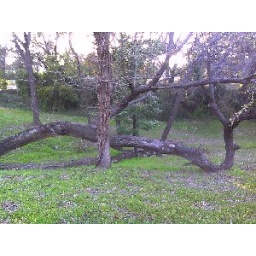
This tree holds a letterbox: &amp;quot;Fox at Bended Tree.&amp;quot; Only the second box planted by FoxFamily. March 2010